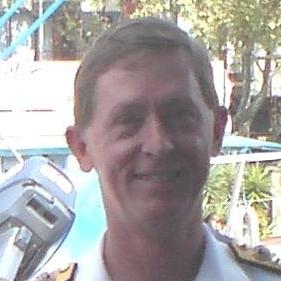
Age: 48